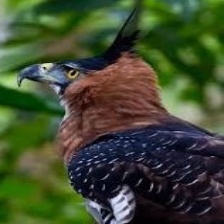
Species: ORNATE HAWK EAGLE
Scientific name: SPIZAETUS ORNATUS